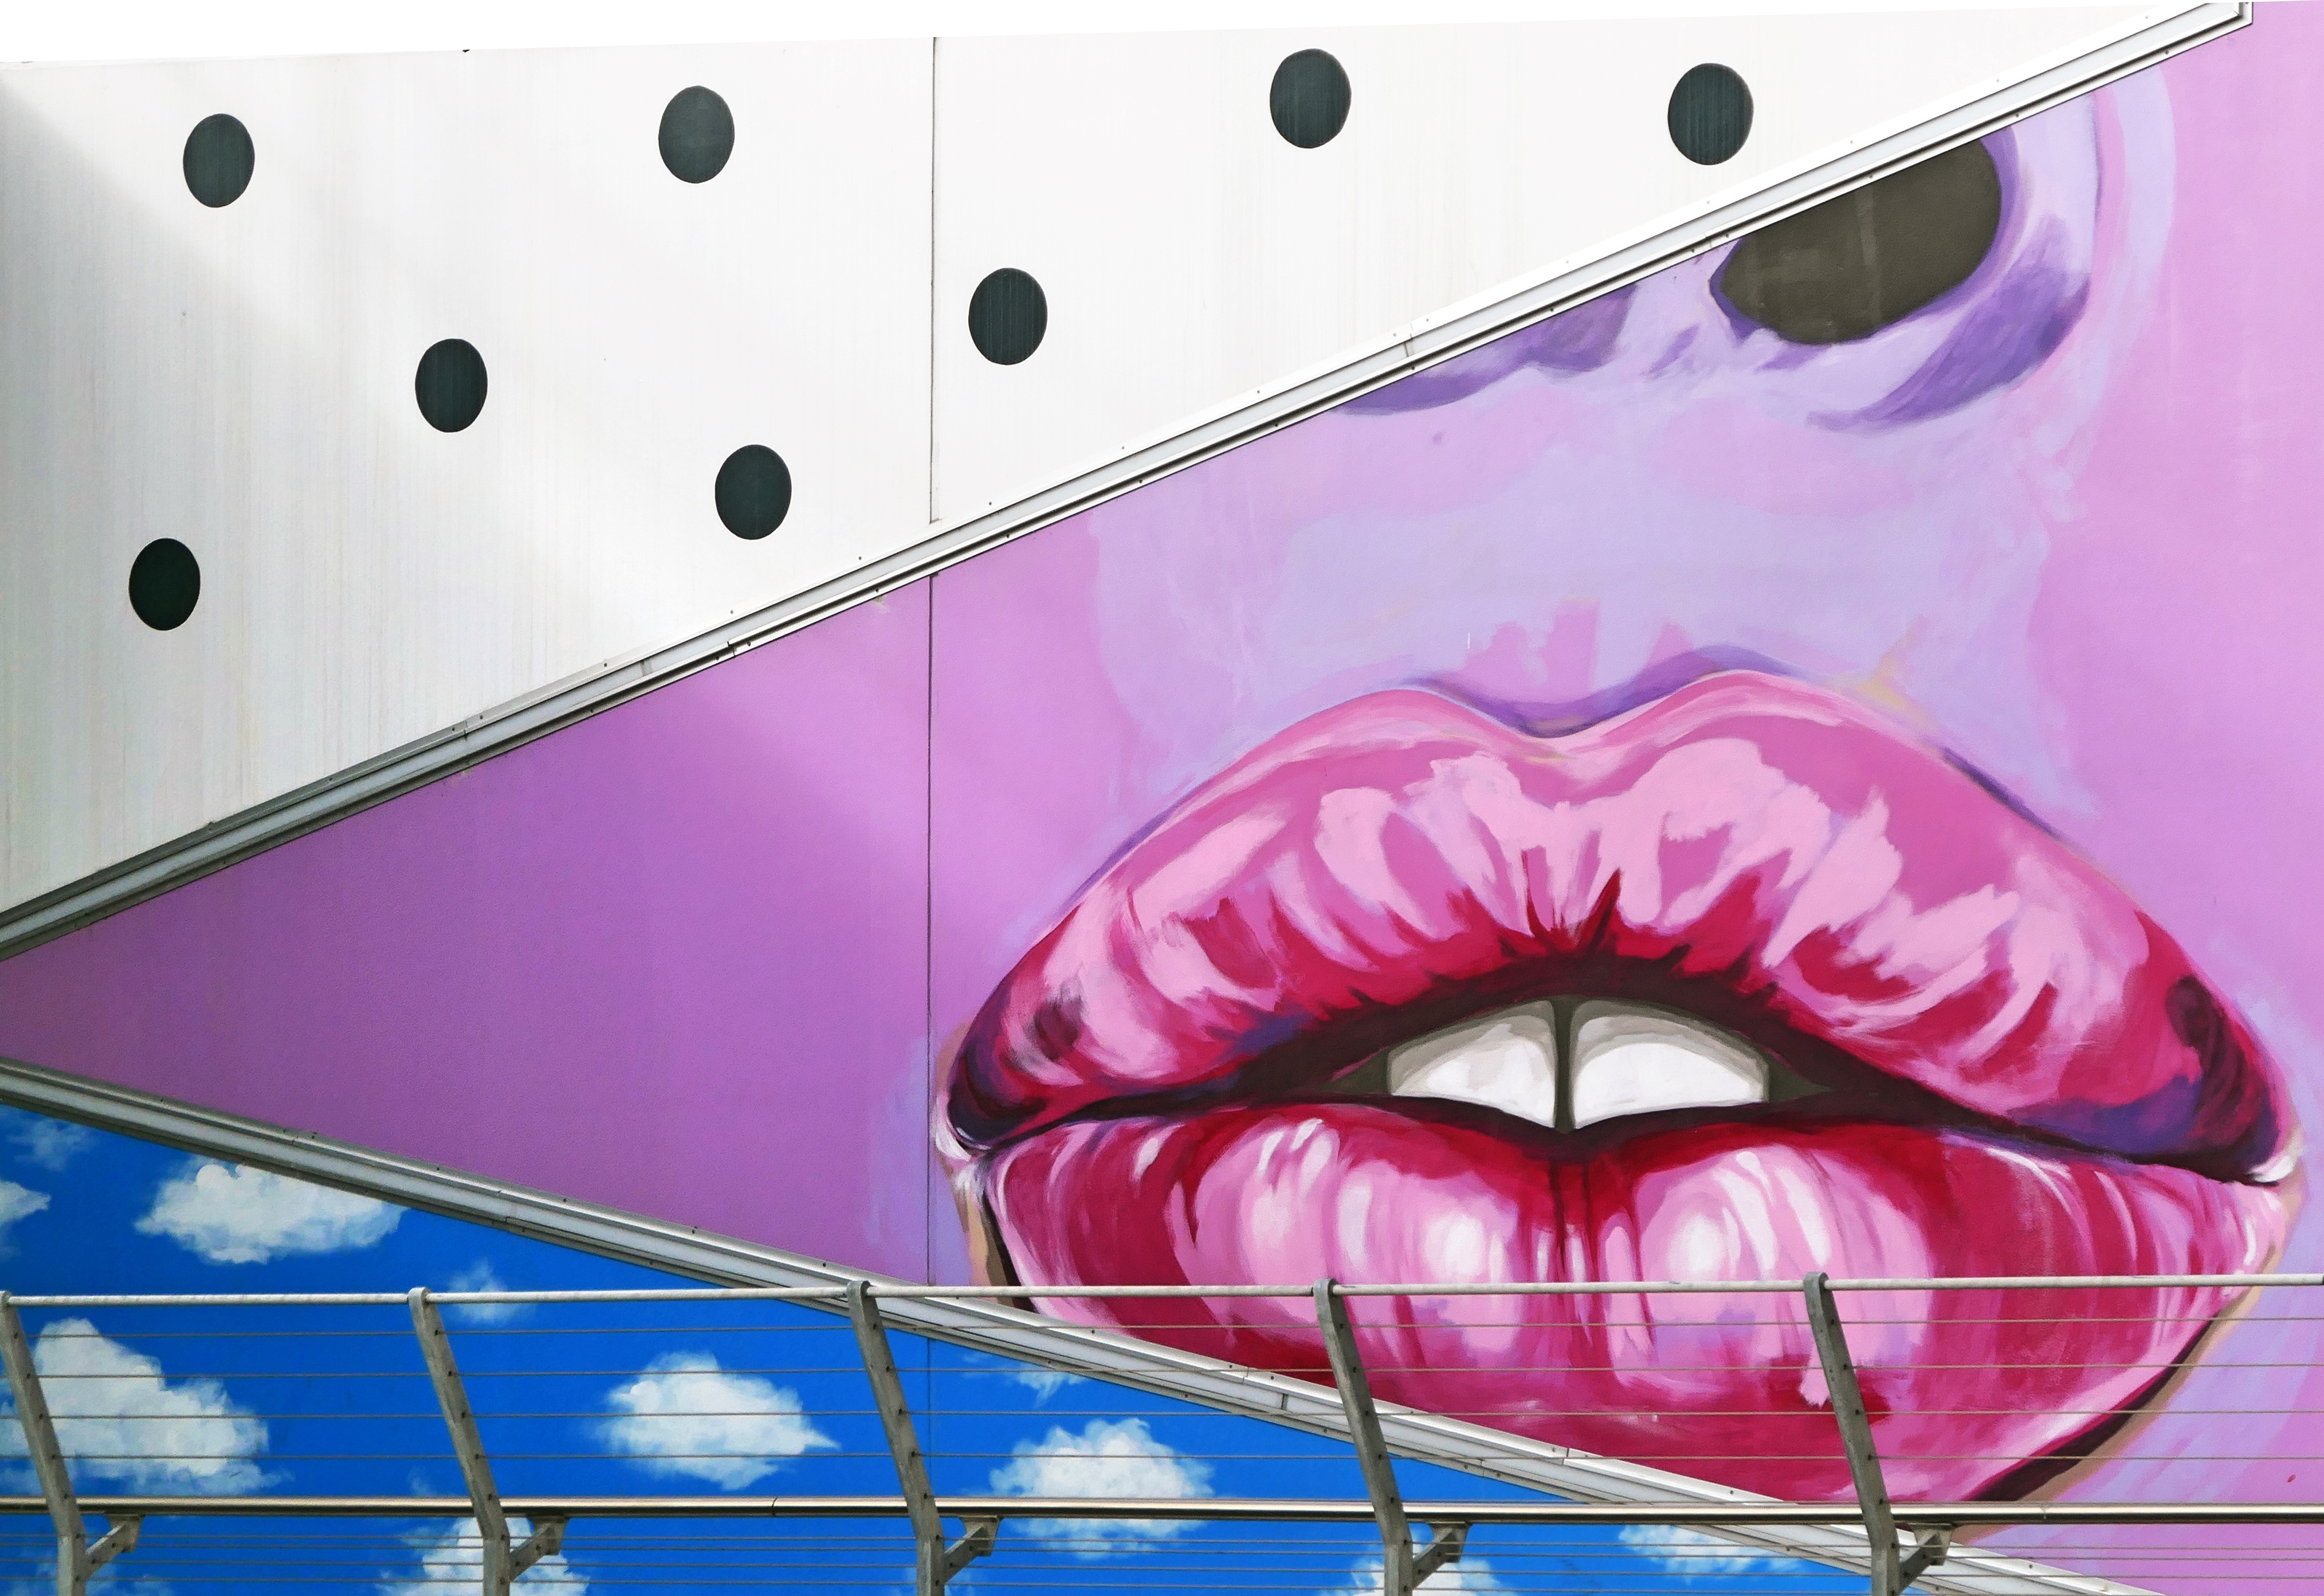
mouth, blue, eyelash, jaw, purple, paint, pink, art, line, automotive design, wall, red, violet, painting, Material property, font, magenta, pattern, graffiti, electric blue, space, graphics, design, visual arts, cg artwork, drawing, mural, facade, illustration, carmine, fictional character, graphic design, advertising, animation, automotive exterior, artist, artwork, automotive wheel system, fiction, flesh, modern art, motor vehicle, watercolor paint, street art